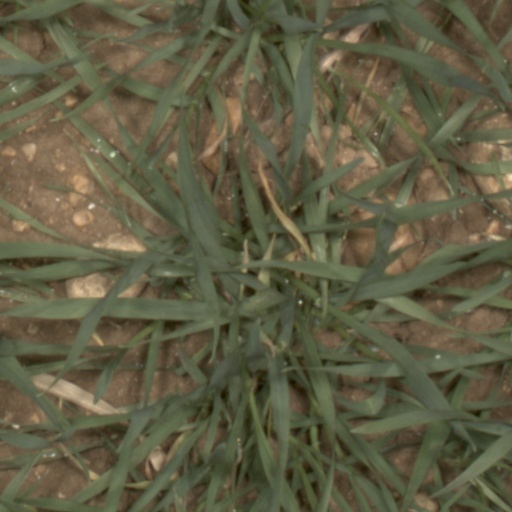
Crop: wheat